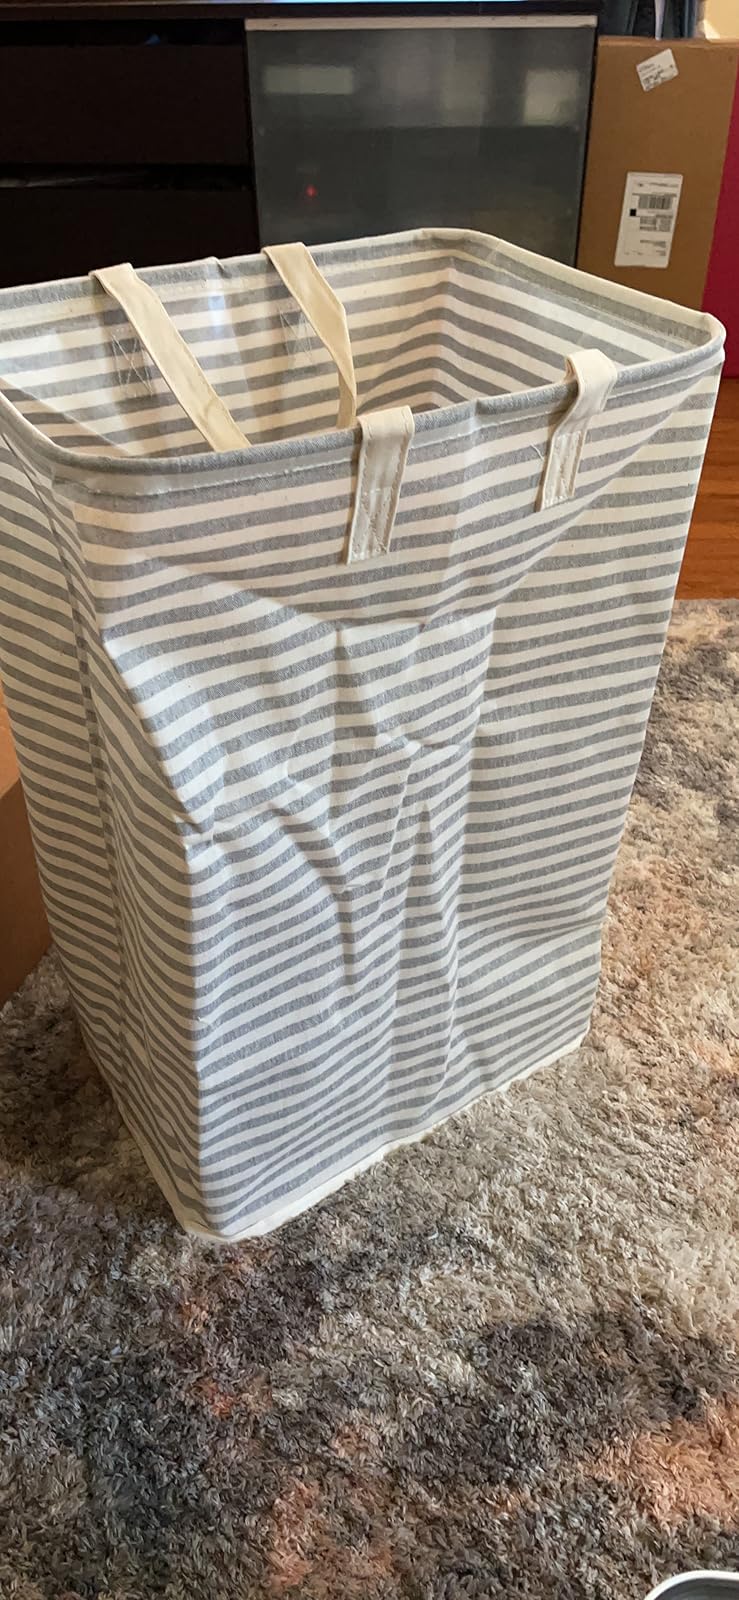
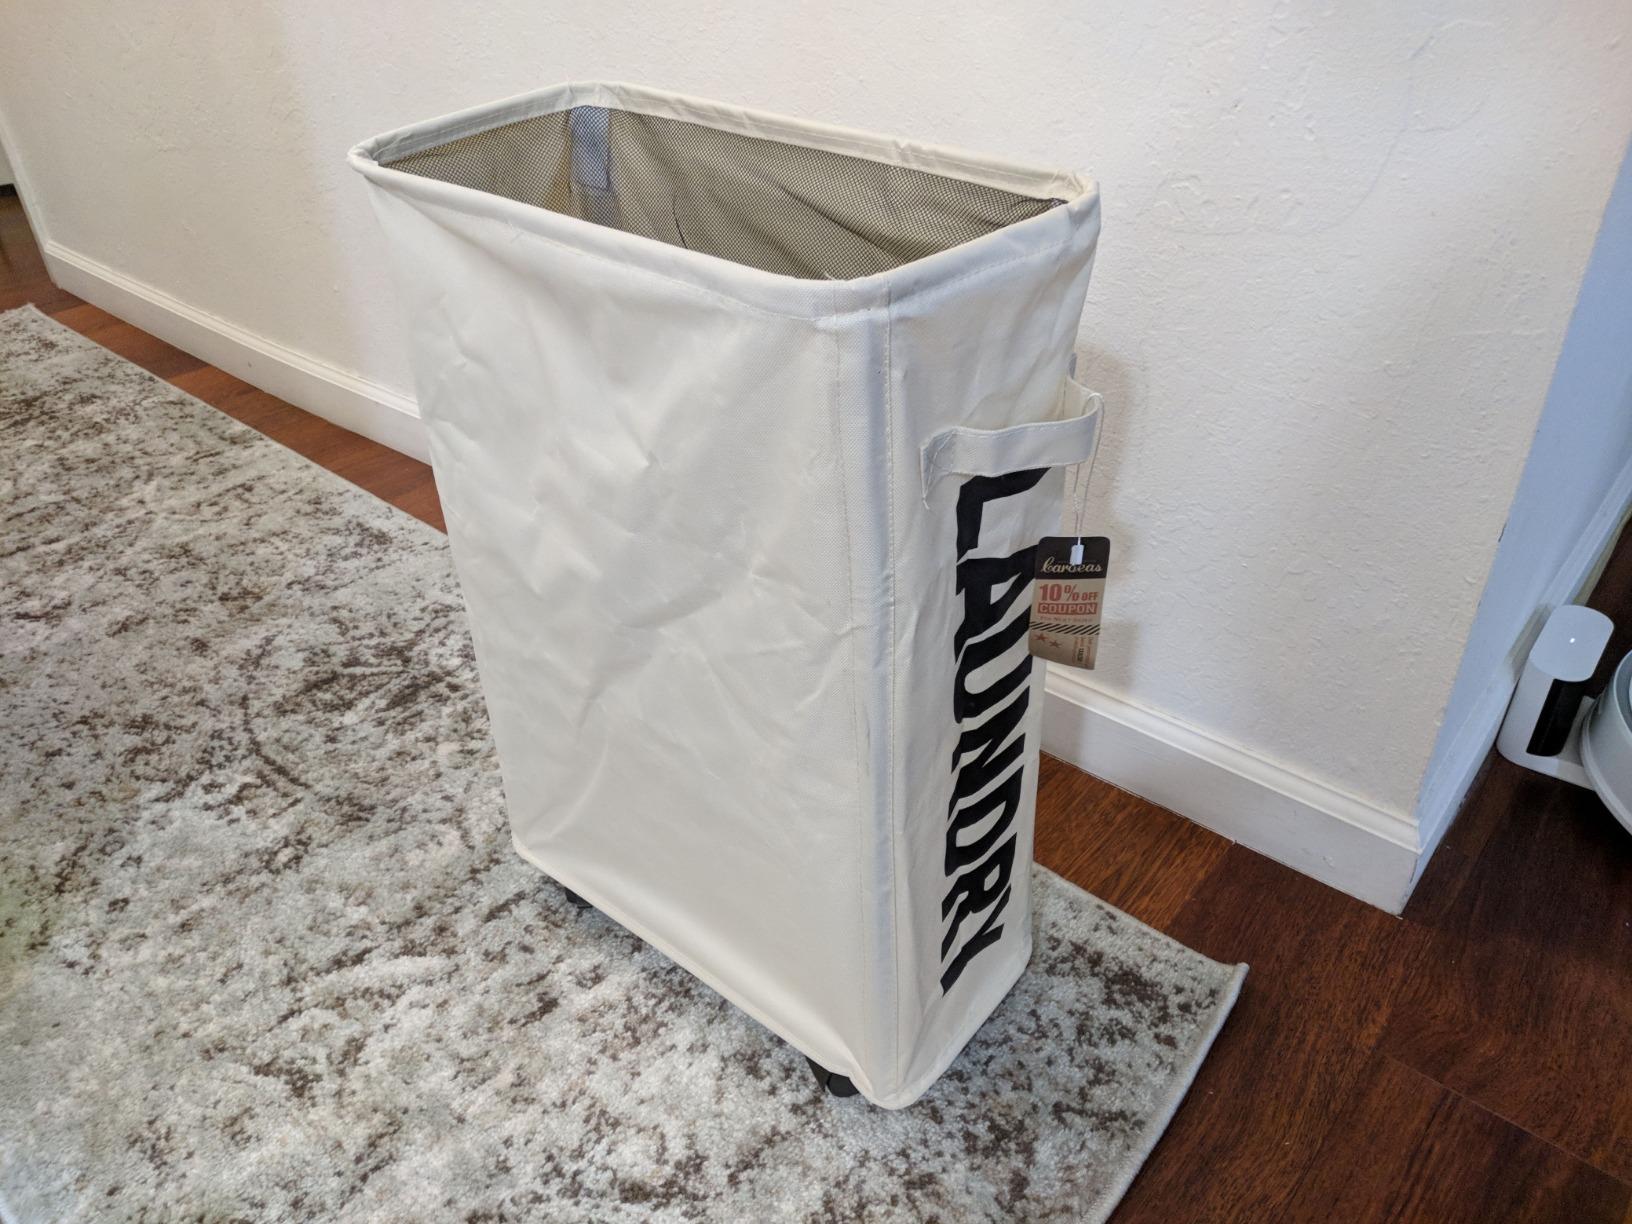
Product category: items_hamper
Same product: no